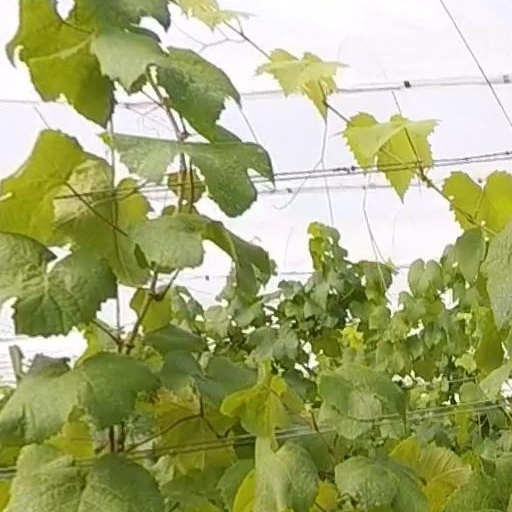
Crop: grape